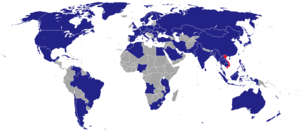
Voici les représentations diplomatiques du Viêt Nam à l'étranger, hormis les consulats honoraires: